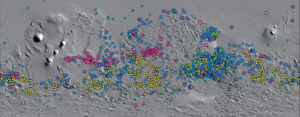
Concentration en minéraux hydratés aux latitudes moyennes de Mars
L’utilisation des ressources in situ désigne l'ensemble des techniques consistant, dans le cadre d'une mission spatiale vers un autre corps céleste, à utiliser les matériaux trouvés sur place pour produire certains des consommables nécessaires à la réalisation des objectifs : carburant pour le trajet retour, eau ou oxygène pour l'équipage humain, matériaux de construction.... L'objectif de ces techniques est de réduire la masse à lancer depuis la Terre et donc de limiter les coûts d'une mission. Le recours à l'ISRU a été étudié par la NASA, notamment pour le séjour prolongé d'équipages sur la Lune envisagés dans le cadre du programme Artemis ainsi que pour les missions habitées vers Mars.